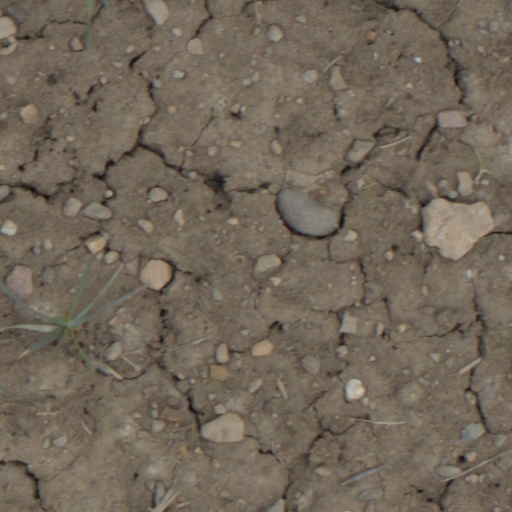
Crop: wheat